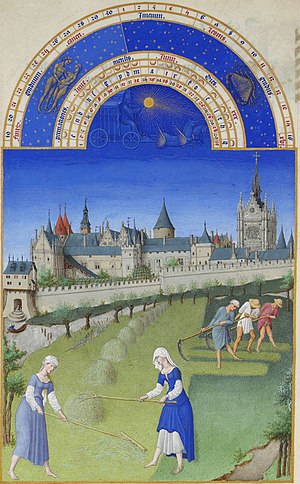
Maleriets historie / Maleriet i Vesten / Middelalderen
Maleriets historie går tilbage til værker af forhistoriske mennesker og spænder næsten uden afbrydelse over alle kulturer fra antikken. Over kontinenter og årtusinder er maleriets historie en vedvarende strøm af kreativitet, der fortsætter ind i det 21.århundrede. Indtil begyndelsen af 1900-tallet var det overvejende repræsentative, religiøse og klassiske motiver, senere med mere vægt på abstrakte og konceptuelle ideer.